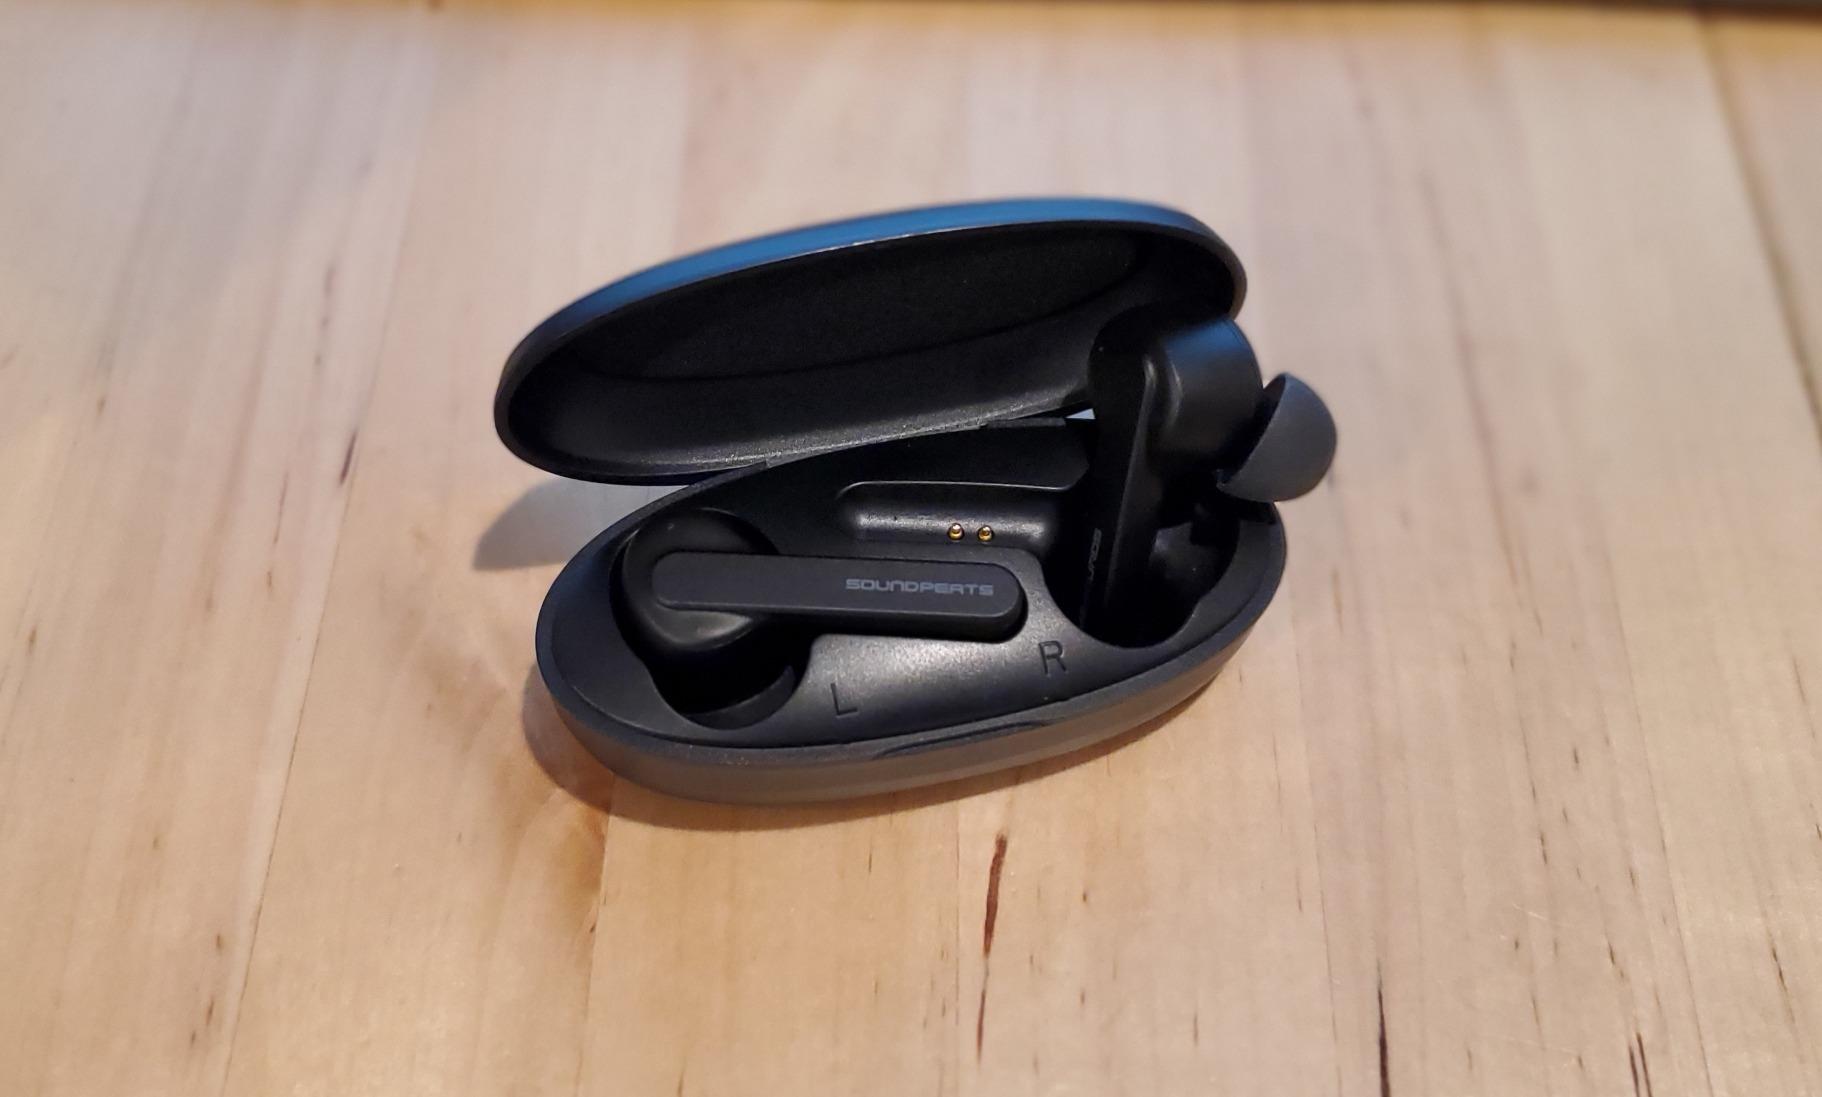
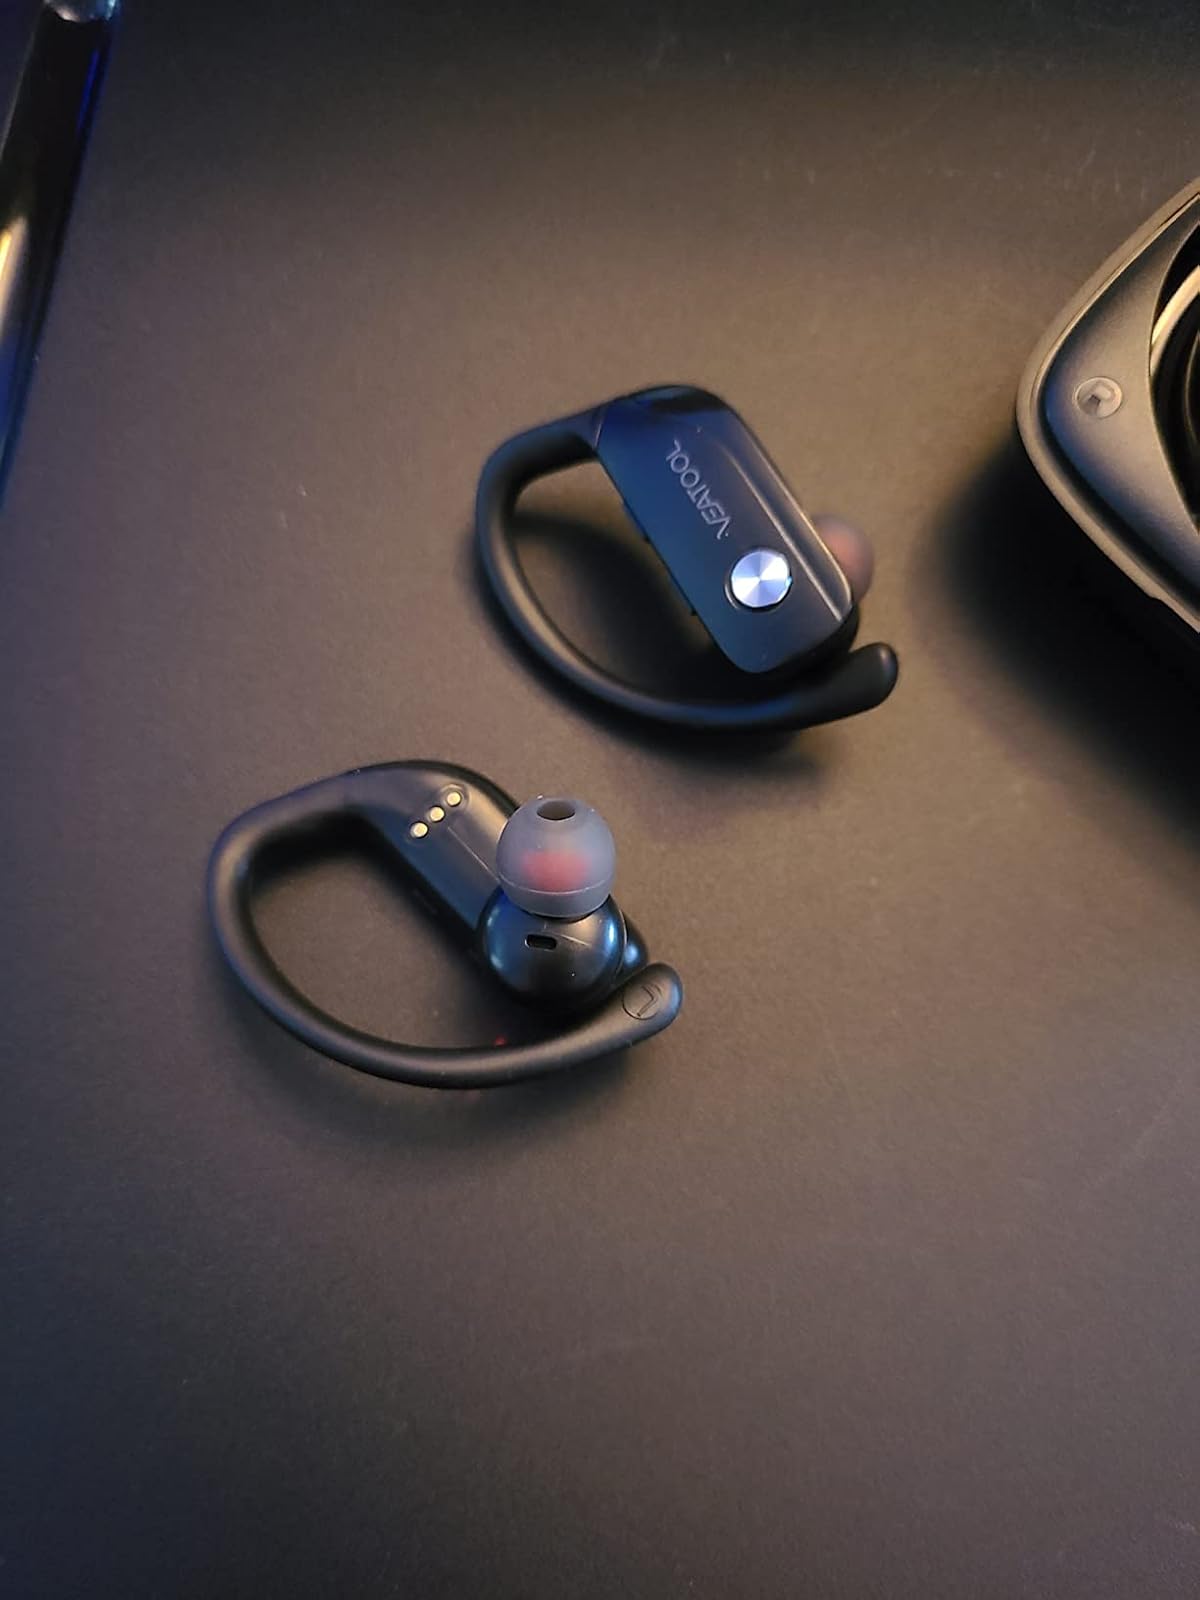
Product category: earbuds
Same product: no